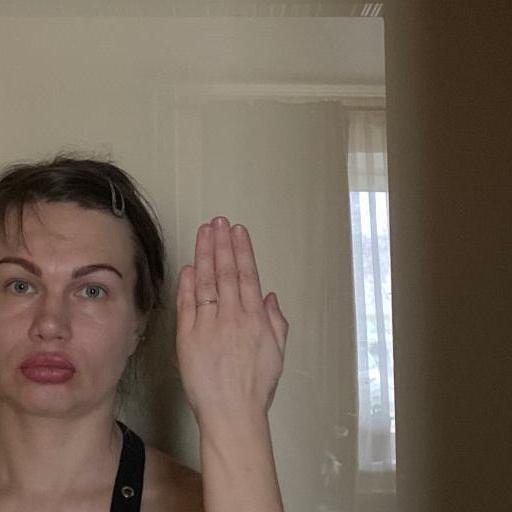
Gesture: stop_inverted